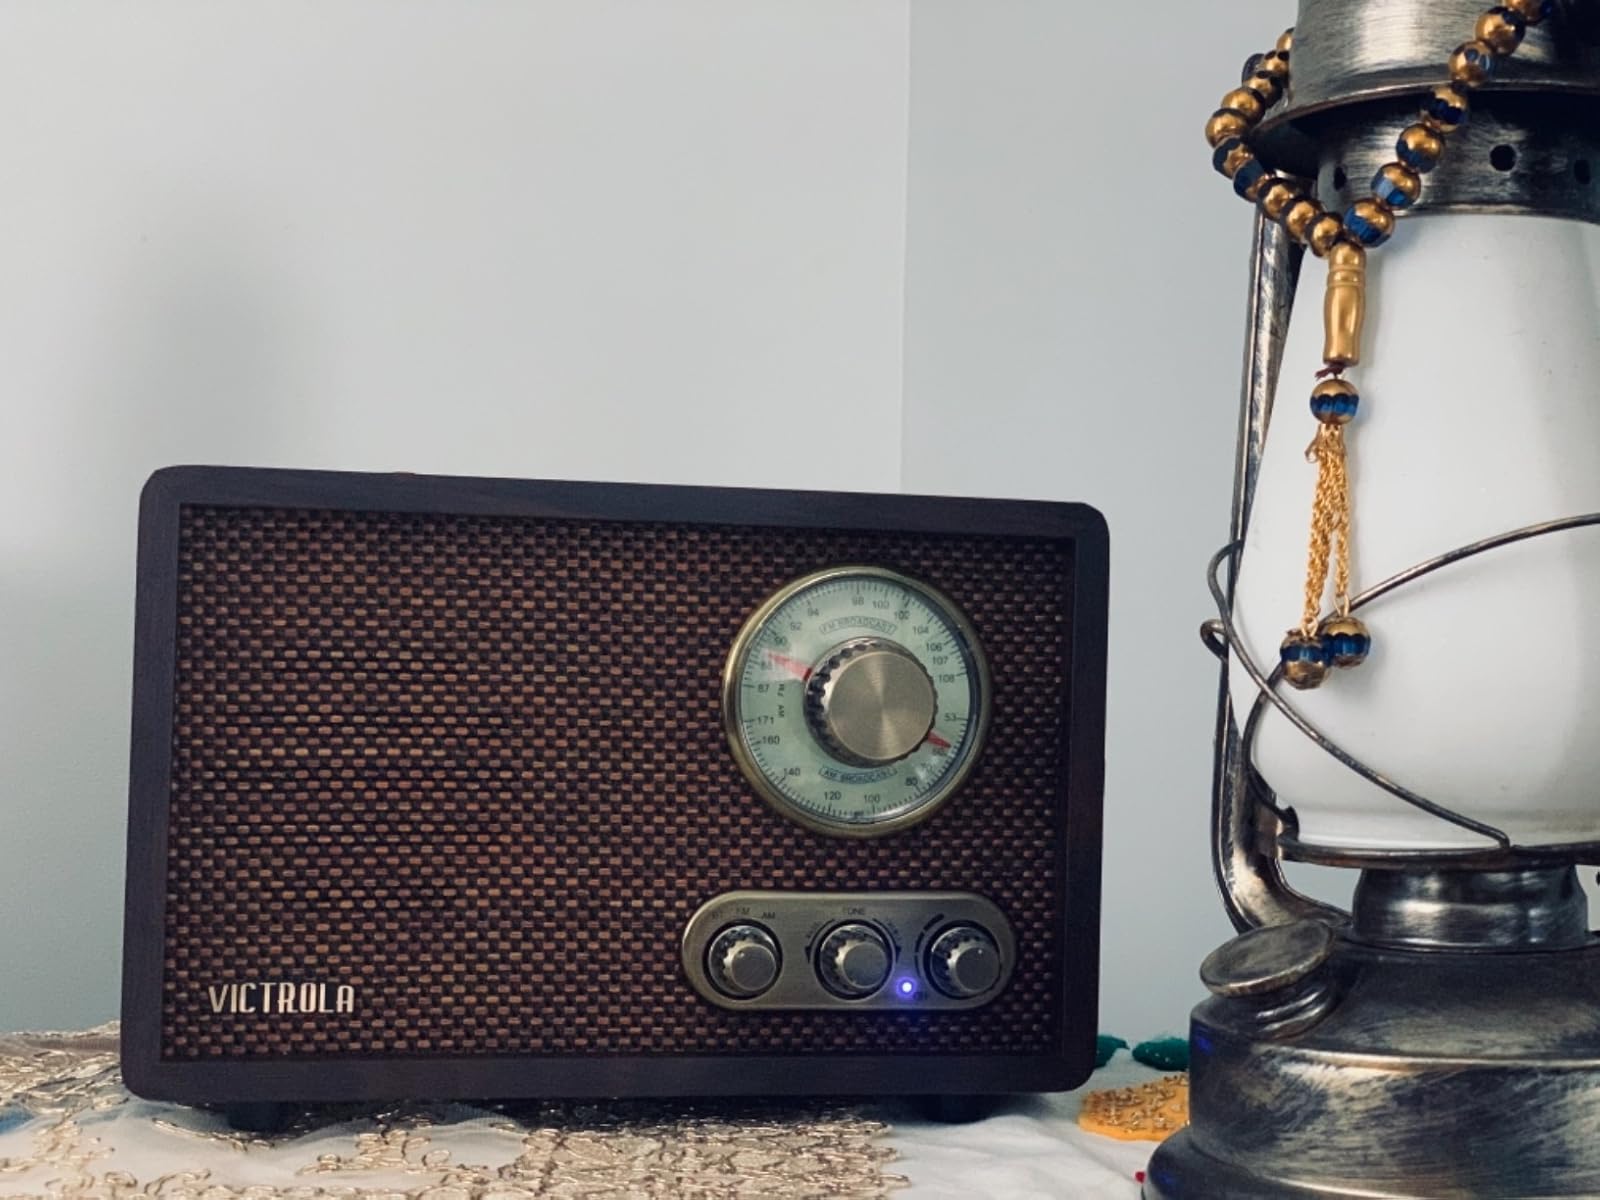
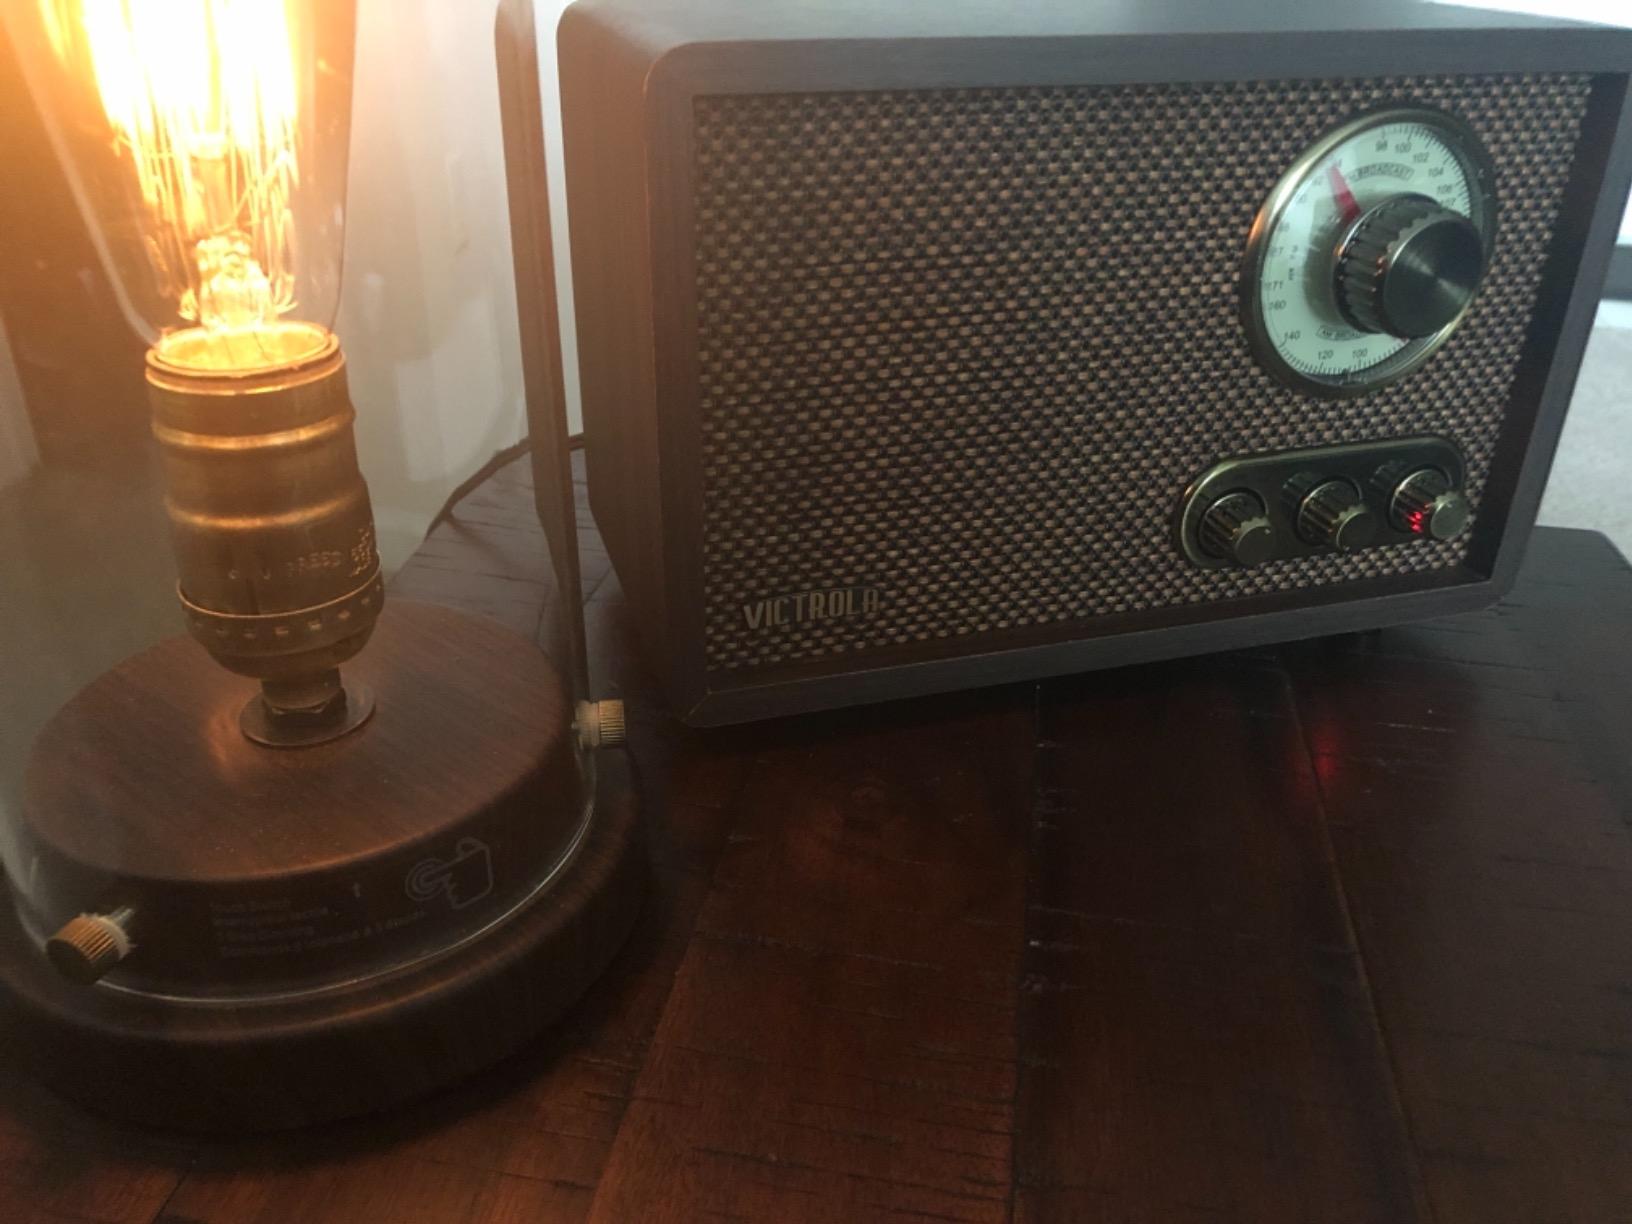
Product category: radio
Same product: yes